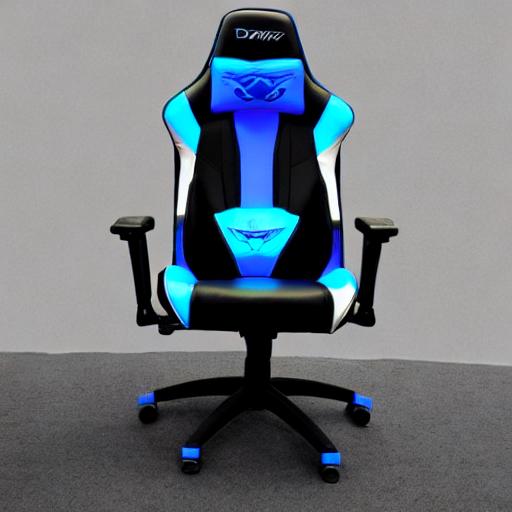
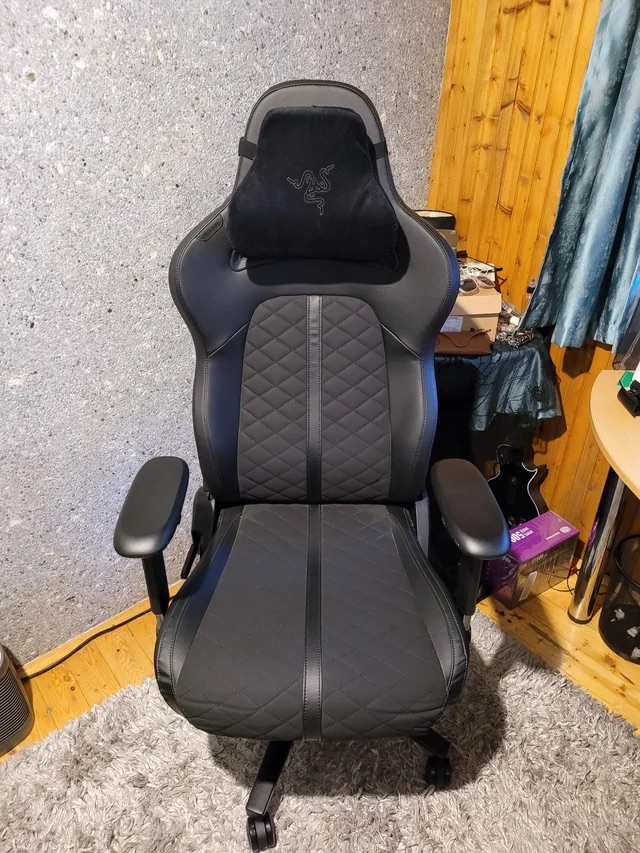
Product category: items_chair
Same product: no